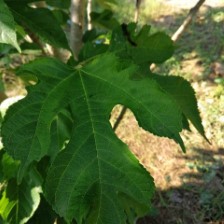
Variety: RedKing